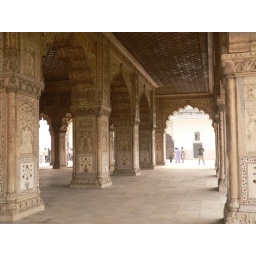
A building on the Red Fort Complex. The patterns in the stone are mostly carvings. The flowers are stone inlay.